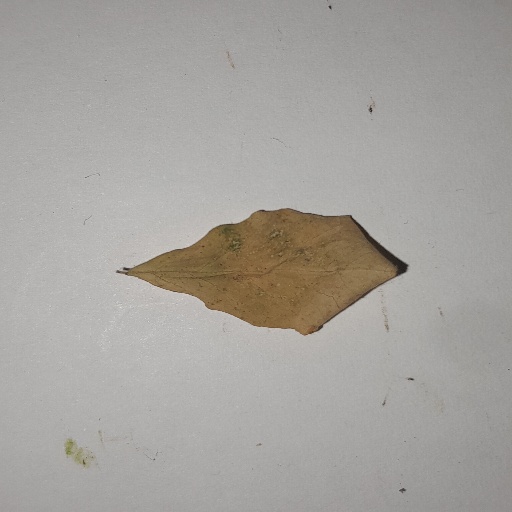
Species: Sojina
Leaf condition: Yellow Leaf